Royal Regiment of New Zealand Artillery

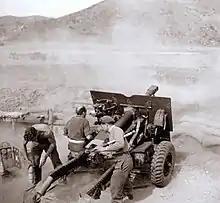
New Zealand gunners in action in Korea, April 1952

When the Korean War broke out in June 1950, a Regular Force regiment, 16th Field Regiment RNZA, was established as the core of New Zealand's deployed contingent, known as Kayforce, in January 1951. The 5th Anti-Tank Regiment was disbanded during this time, in 1950. The battery was attached to the 27th British Brigade of the 1st Commonwealth Division. The 16th Field Regiment first saw action a month later and remained on active service for the next two and a half years. The 16th Field Regiment subsequently provided close support to the British Commonwealth infantry and was later awarded the South Korean Presidential Unit Citation for its actions during the Battle of Kapyong in April 1951. Between 1951 and 1953 the regiment fired more than 750,000 shells, operating 25-pounders. After the Armistice was signed in 1954, Kayforce’s numbers were gradually reduced. The 16th Field Regiment and other Corps elements were withdrawn in 1955. The last elements of Kayforce returned to New Zealand in 1957.